Anthracology

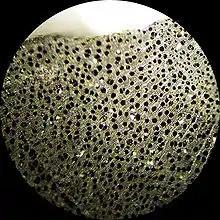
Microscopic view of charcoal particles during an anthracological study.

Anthracology (from "anthrax" (ἄνθραξ), the Greek word for coal) is the analysis and identification of charcoal which is preserved after carbonization, based on wood anatomy. The remains of carbonized wood come from archaeological sites and sediments, and may yield evidence of natural or anthropogenic paleo-fires. Anthracological studies are also applied to extant material, such as the inspection of charcoal of illegal provenance. The discipline was started in Brazil by Rita Scheel-Ybert in the late 1990s, but the identification of species from carbonized wood dates from the end of the 19th century. The working methods back then (based on the preparation of thin sections) were difficult and time-consuming, and research did not have a paleo-environmental approach. From the 1970s on, the use of reflected light microscopes, mainly from France by Professor Jean-Louis Vernet, allowed the multiplication of anthracological analysis, prompting the appearance of paleo-ecological studies. Anthracological analyses in Southern Brazil and in the Central Amazon have extended the knowledge of early settlements, their environmental resources and fuel economy, and the use of wood in ritual contexts. The conservation of carbonized fruits, seeds, roots and tubers has furthered the knowledge of diet and food production issues.